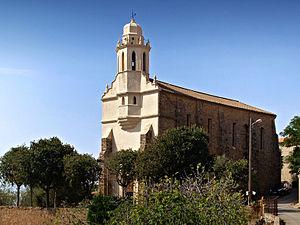
Cargèse (Corse) - Église Saint-Spiridon dite la Grecque MH Ελληνικά: Η Εκκλησια Αγίου Σπυρίδωνος στο Καργκέζε της Νότιας Κορσικής
Une diaspora grecque a existé dès l’Antiquité dans ce qui est aujourd’hui la France. Cette communauté a disparu durant l’Antiquité tardive, par assimilation, mais est réapparue par émigration à partir du XIXᵉ siècle. Elle est actuellement concentrée à Paris, Lyon, Grenoble, Marseille et la Côte d'Azur. Il est difficile de quantifier les Grecs en France : avec le temps ils ont été assimilés, surtout dans le sud de la France, et souvent, les noms grecs furent francisés. De plus, il y eut plusieurs vagues d'immigration de Grecs.